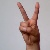
The image shows a hand gesture representing the letter 'V' in Indian Sign Language.